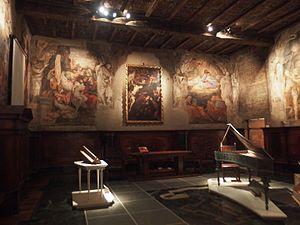
Luigi Ferdinando Tagliavini, est un organiste, claveciniste, musicologue et compositeur italien.